Armed Forces of the Democratic Republic of the Congo

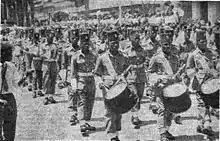
ANC parade in 1960

On 14 July 1960, in response to requests by Prime Minister Lumumba, the UN Security Council adopted United Nations Security Council Resolution 143. This called upon Belgium to remove its troops and for the UN to provide military assistance to the Congolese forces to allow them "to meet fully their tasks". Lumumba demanded that Belgium remove its troops immediately, threatening to seek help from the Soviet Union if they did not leave within two days. The UN reacted quickly and established the United Nations Operation in the Congo (ONUC). The first UN troops arrived the next day but there was instant disagreement between Lumumba and the UN over the new force's mandate. Because the Congolese army had been in disarray since the mutiny, Lumumba wanted to use the UN troops to subdue Katanga by force. Lumumba became extremely frustrated with the UN's unwillingness to use force against Tshombe and his secession. He cancelled a scheduled meeting with Secretary General Dag Hammarskjöld on 14 August and wrote a series of angry letters instead. To Hammarskjöld, the secession of Katanga was an internal Congolese matter and the UN was forbidden to intervene by Article 2 of the United Nations Charter. Disagreements over what the UN force could and could not do continued throughout its deployment.